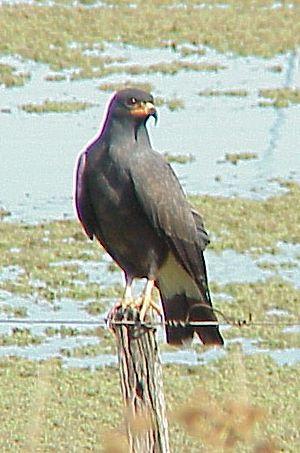
La province d'Entre Ríos est une province de l'Argentine située au nord de la province de Buenos Aires, au sud de la province de Corrientes, à l'est de la province de Santa Fe et à l'ouest de l'Uruguay.
Le Paraná est un fleuve qui s'écoule des hauts plateaux brésiliens vers l'Argentine pour se jeter dans l'océan Atlantique. Avec ses affluents, il constitue le troisième réseau hydrographique du monde, après ceux de l'Amazone et du Congo.
La province de Corrientes est une province du nord-est de l'Argentine, dont la capitale est la ville de Corrientes. Au nord comme à l'ouest elle est délimitée par le Río Paraná, qui la sépare du Paraguay et des provinces du Chaco et de Santa Fe ; sa frontière orientale est constituée par le río Uruguay, qui la sépare de la République d'Uruguay et du Brésil ; les rivières Guayquiraró et Mocoretá délimitent sa frontière sud avec la province d'Entre Ríos. Au nord-est se trouve sa seule frontière artificielle, qui la sépare de la province de Misiones.